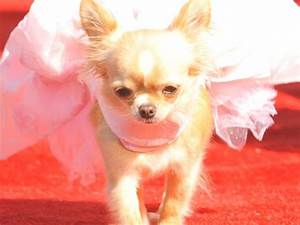
Label: dog